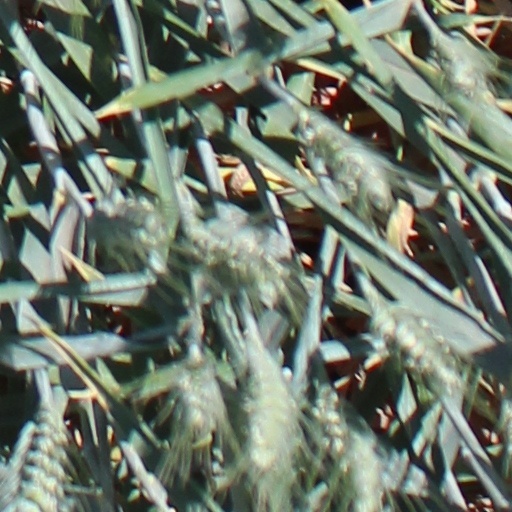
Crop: wheat